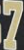
Number: 7